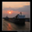
Label: ship